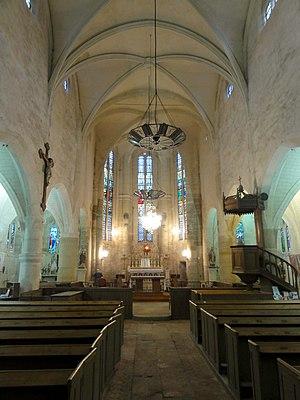
Intérieur de l'église - voir titre.
L'église Saint-Germain-de-Paris est une église catholique paroissiale située à Mézy-sur-Seine, dans les Yvelines, en France.. Fondée à la fin du XIIᵉ siècle, elle a été incendiée et en partie détruite sous la guerre de Cent Ans, puis bénéficié d'une reconstruction intégrale au milieu du XVIᵉ siècle, avec une nouvelle consécration en 1554. L'église Saint-Germain représente ainsi l'une des rares églises entièrement rebâties dans le style gothique flamboyant dans le Vexin français. Les influences de la Renaissance, en plein essor à la période de la reconstruction, se limitent encore à la modénature dans le chœur, et au remplage d'une partie des fenêtres. L'ordonnancement des élévations latérales de la nef, avec un étage de fenêtres hautes, est probablement hérité de l'édifice précédent, et les grandes arcades sont apparemment les arcades du début du XIIIᵉ siècle retaillées. L'architecture n'offre aucun élément remarquable, et est en somme assez rustique. L'église vaut surtout pour la belle ampleur du vaisseau central.